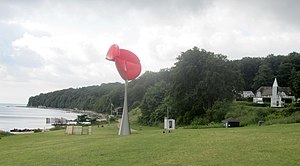
Sculpture by the Sea
Skulpturer ved Hotel Marselis ved Århusbugten, juni 2011
Aarhusbugten med skulpturer, da:Sculptures by the See 2011
Sculpture by the Sea er en udendørs udstilling af skulpturer, der blev skabt af David Handley, der lavede den første udstilling i Sydney i 1997. Den første udstilling fik 25.000 besøgende.